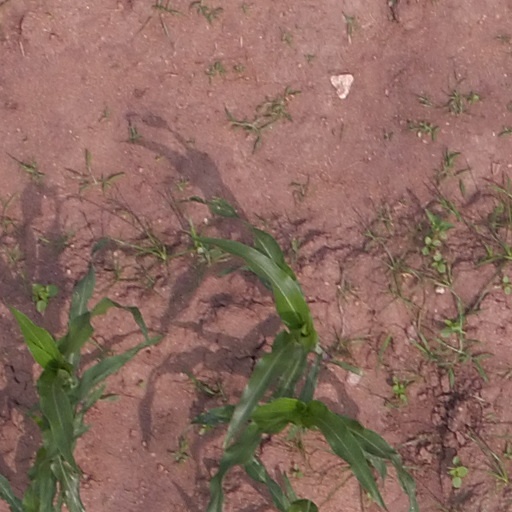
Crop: maize; corn